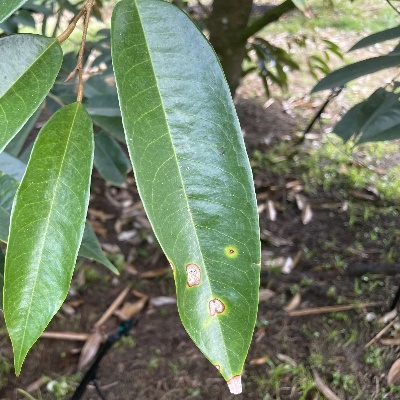
Label: Leaf_Phomopsis